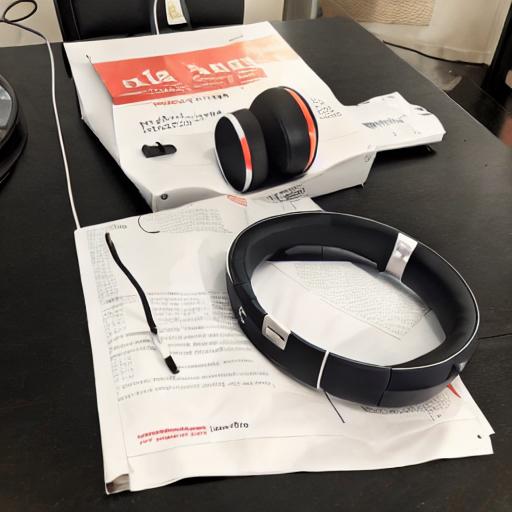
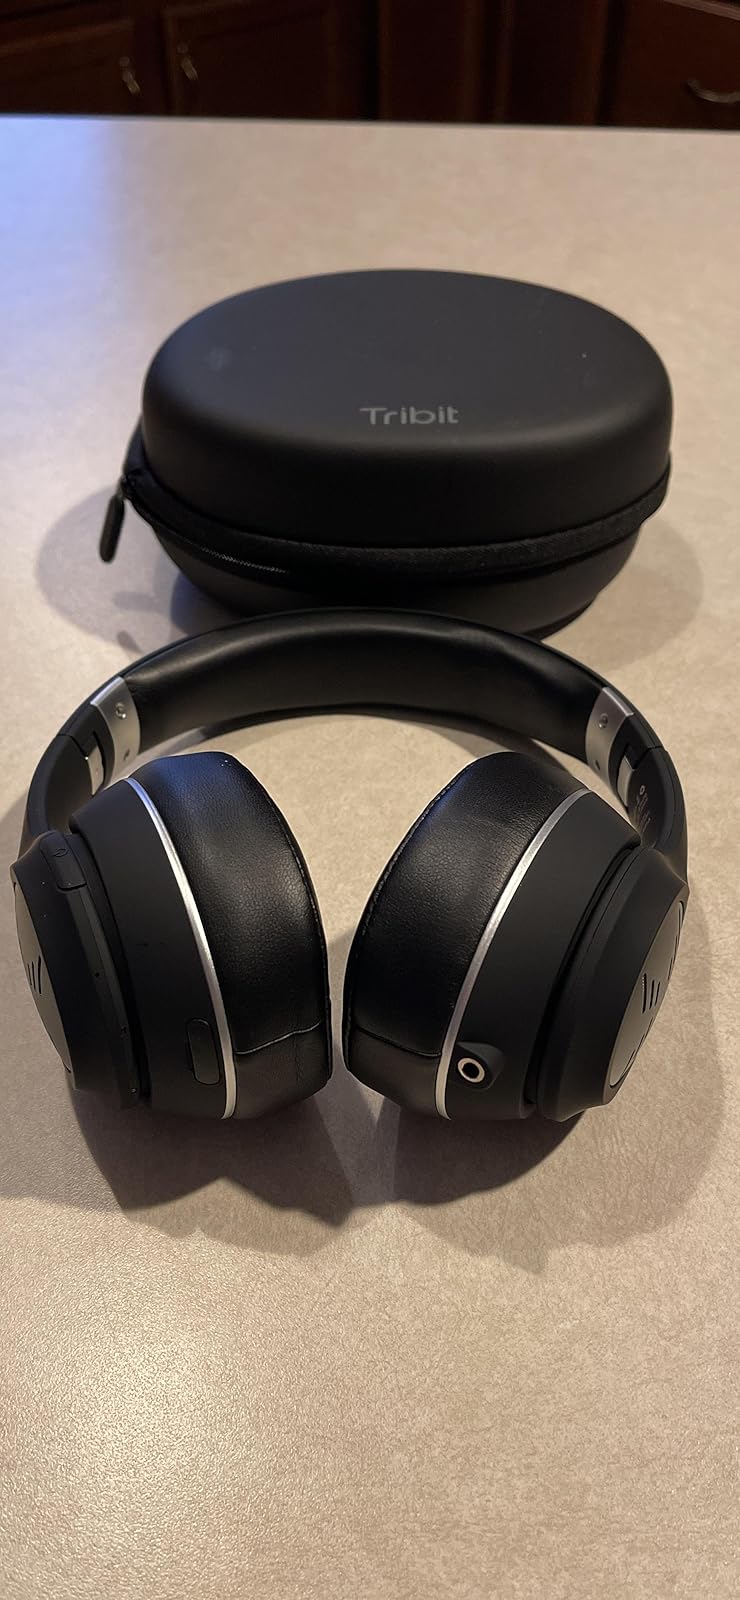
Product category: headphones
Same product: no